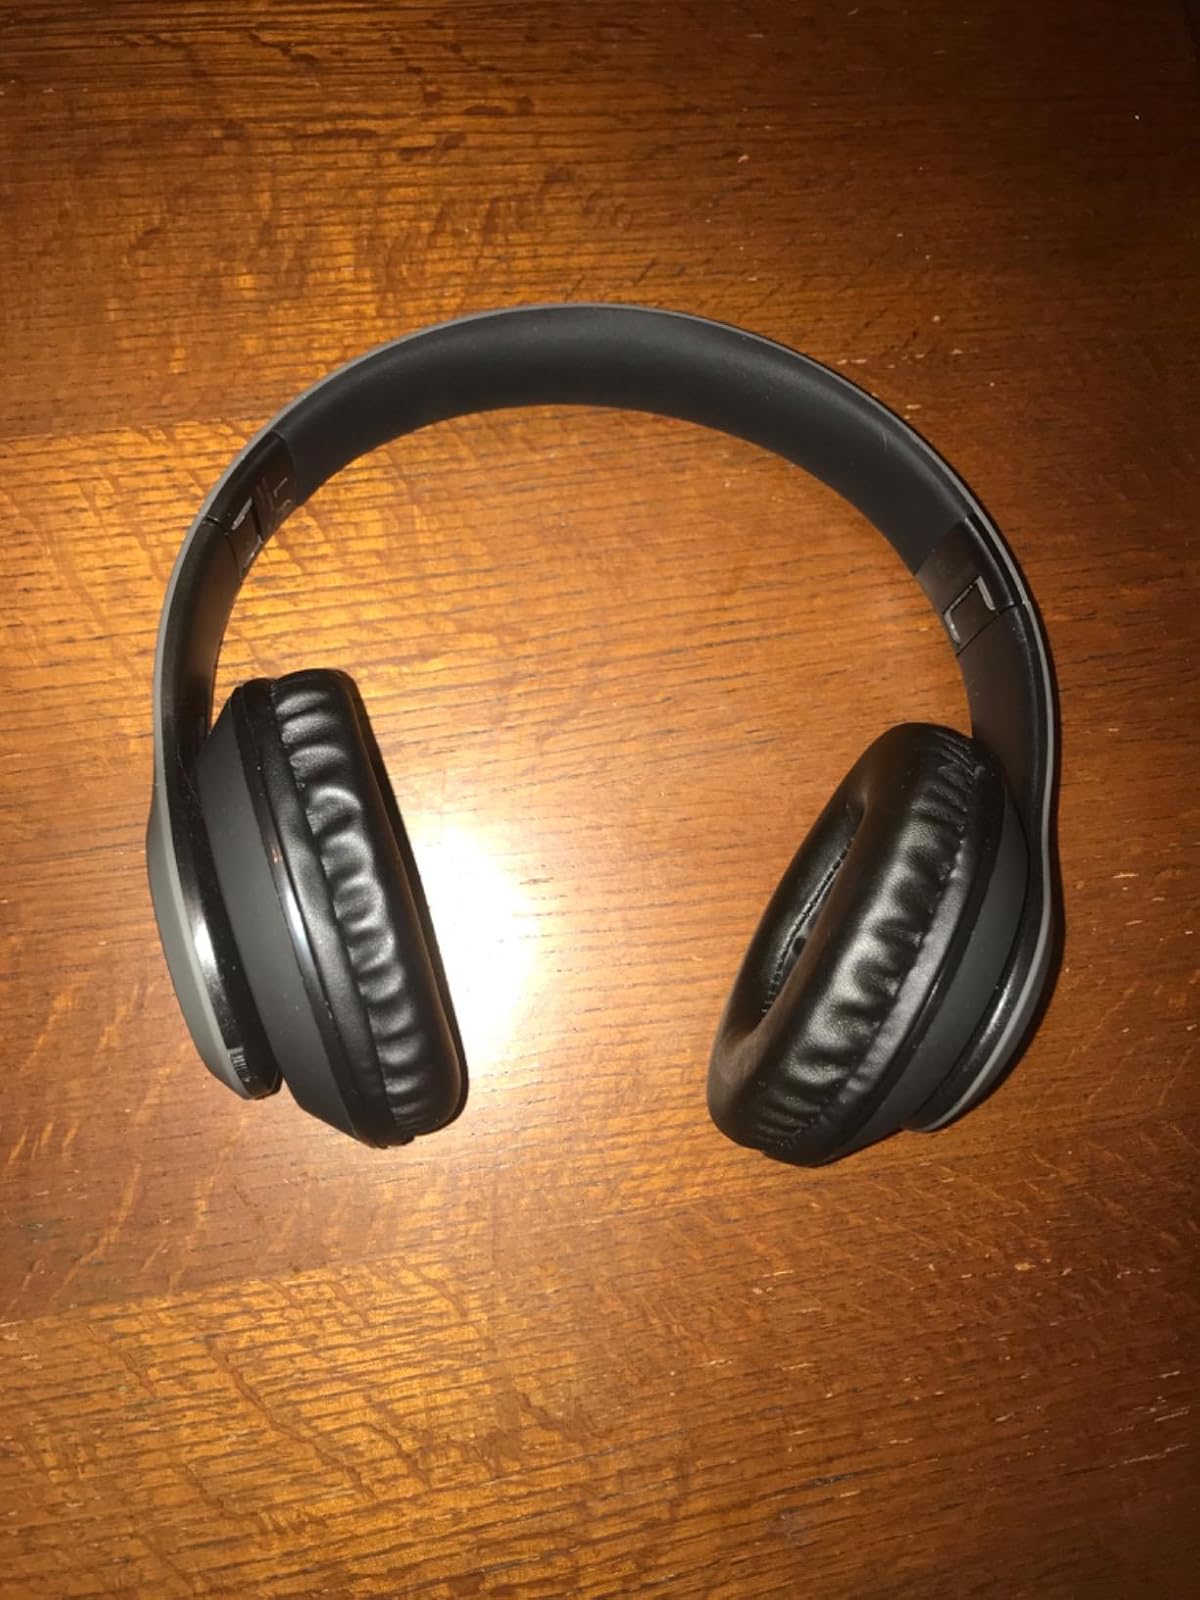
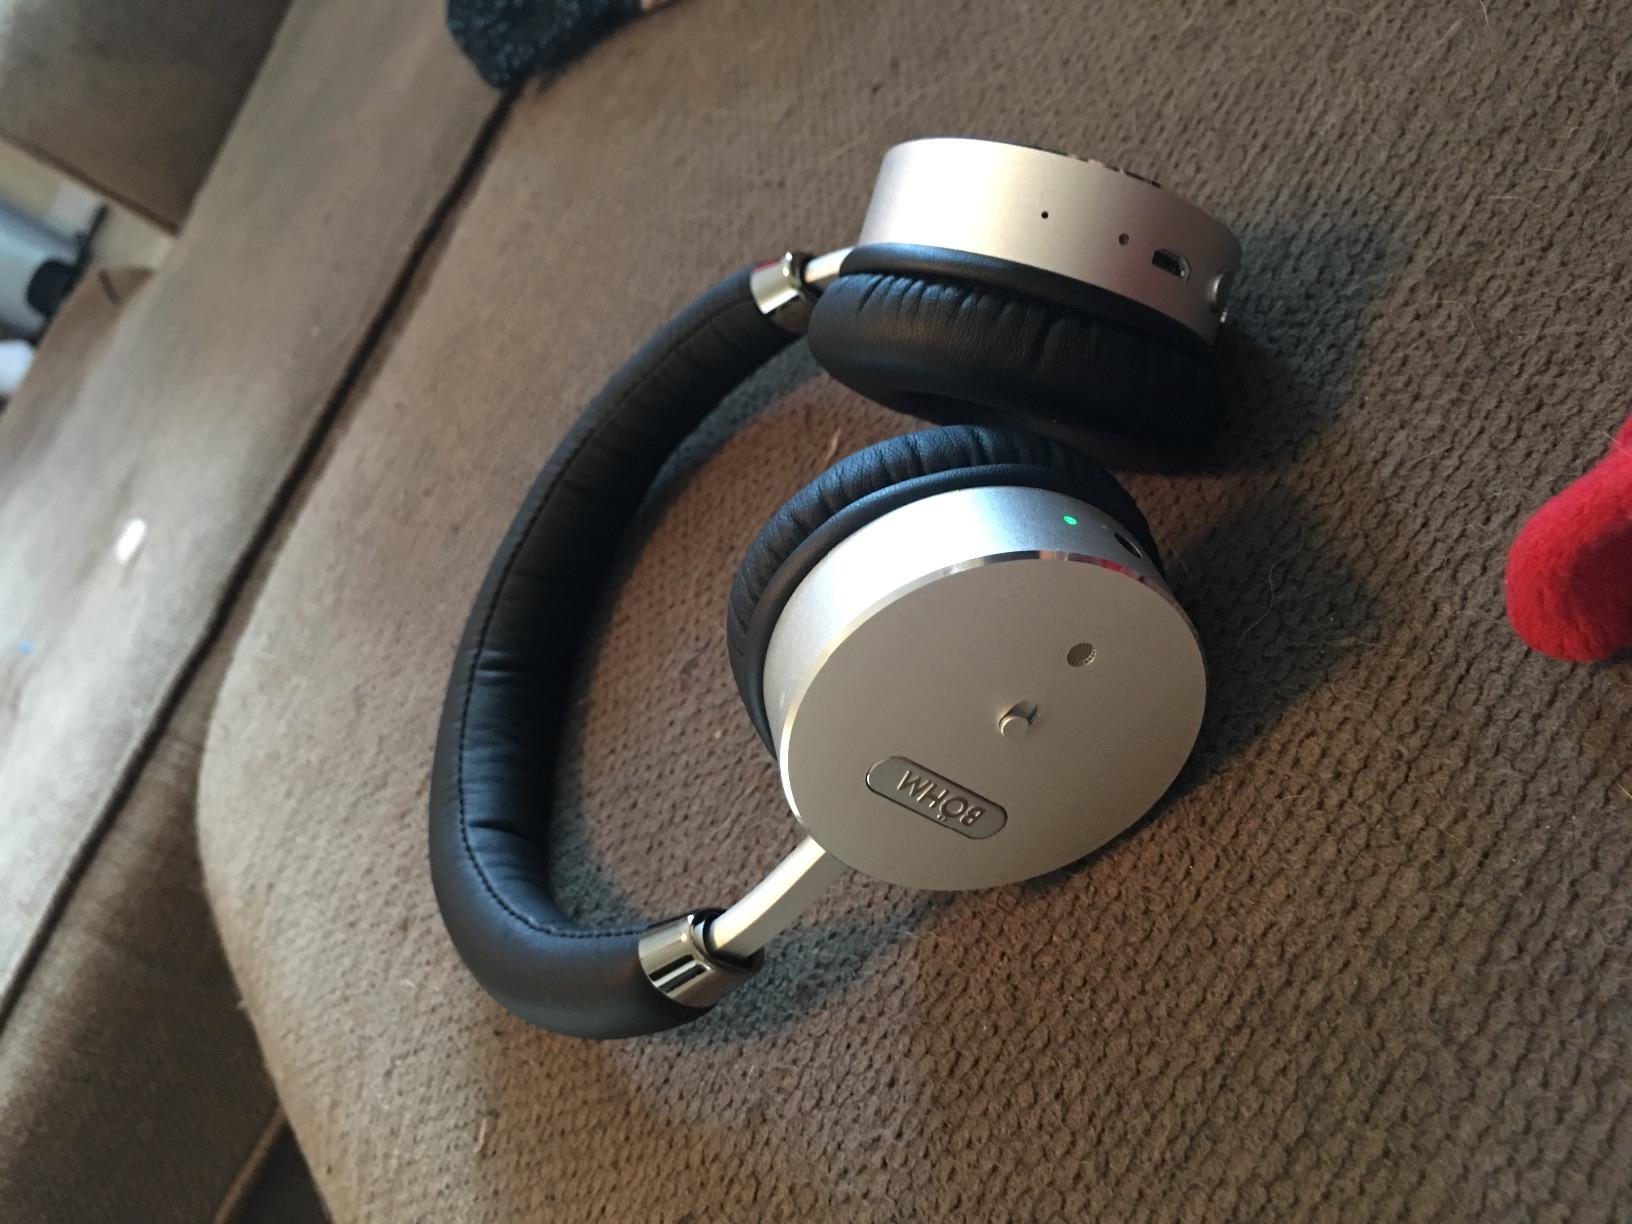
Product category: headphones
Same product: no